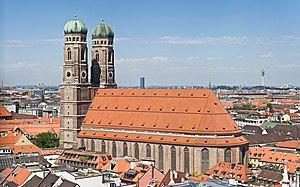
La cathédrale Notre-Dame est la plus grande église de Munich, capitale de la Bavière. Siège de l'archidiocèse de Munich et Freising, elle est située dans le centre de la ville, sur la Frauenplatz. Elle est un emblème de la ville et une attraction touristique.
Une cathédrale est, à l'origine, une église où se trouve le siège de l'évêque ayant la charge d'un diocèse. La cathédrale est en usage dans l'Église catholique, l'Église orthodoxe, l'Église anglicane.